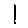
Label: 1